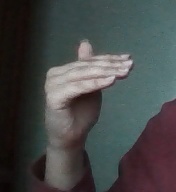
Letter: khaa